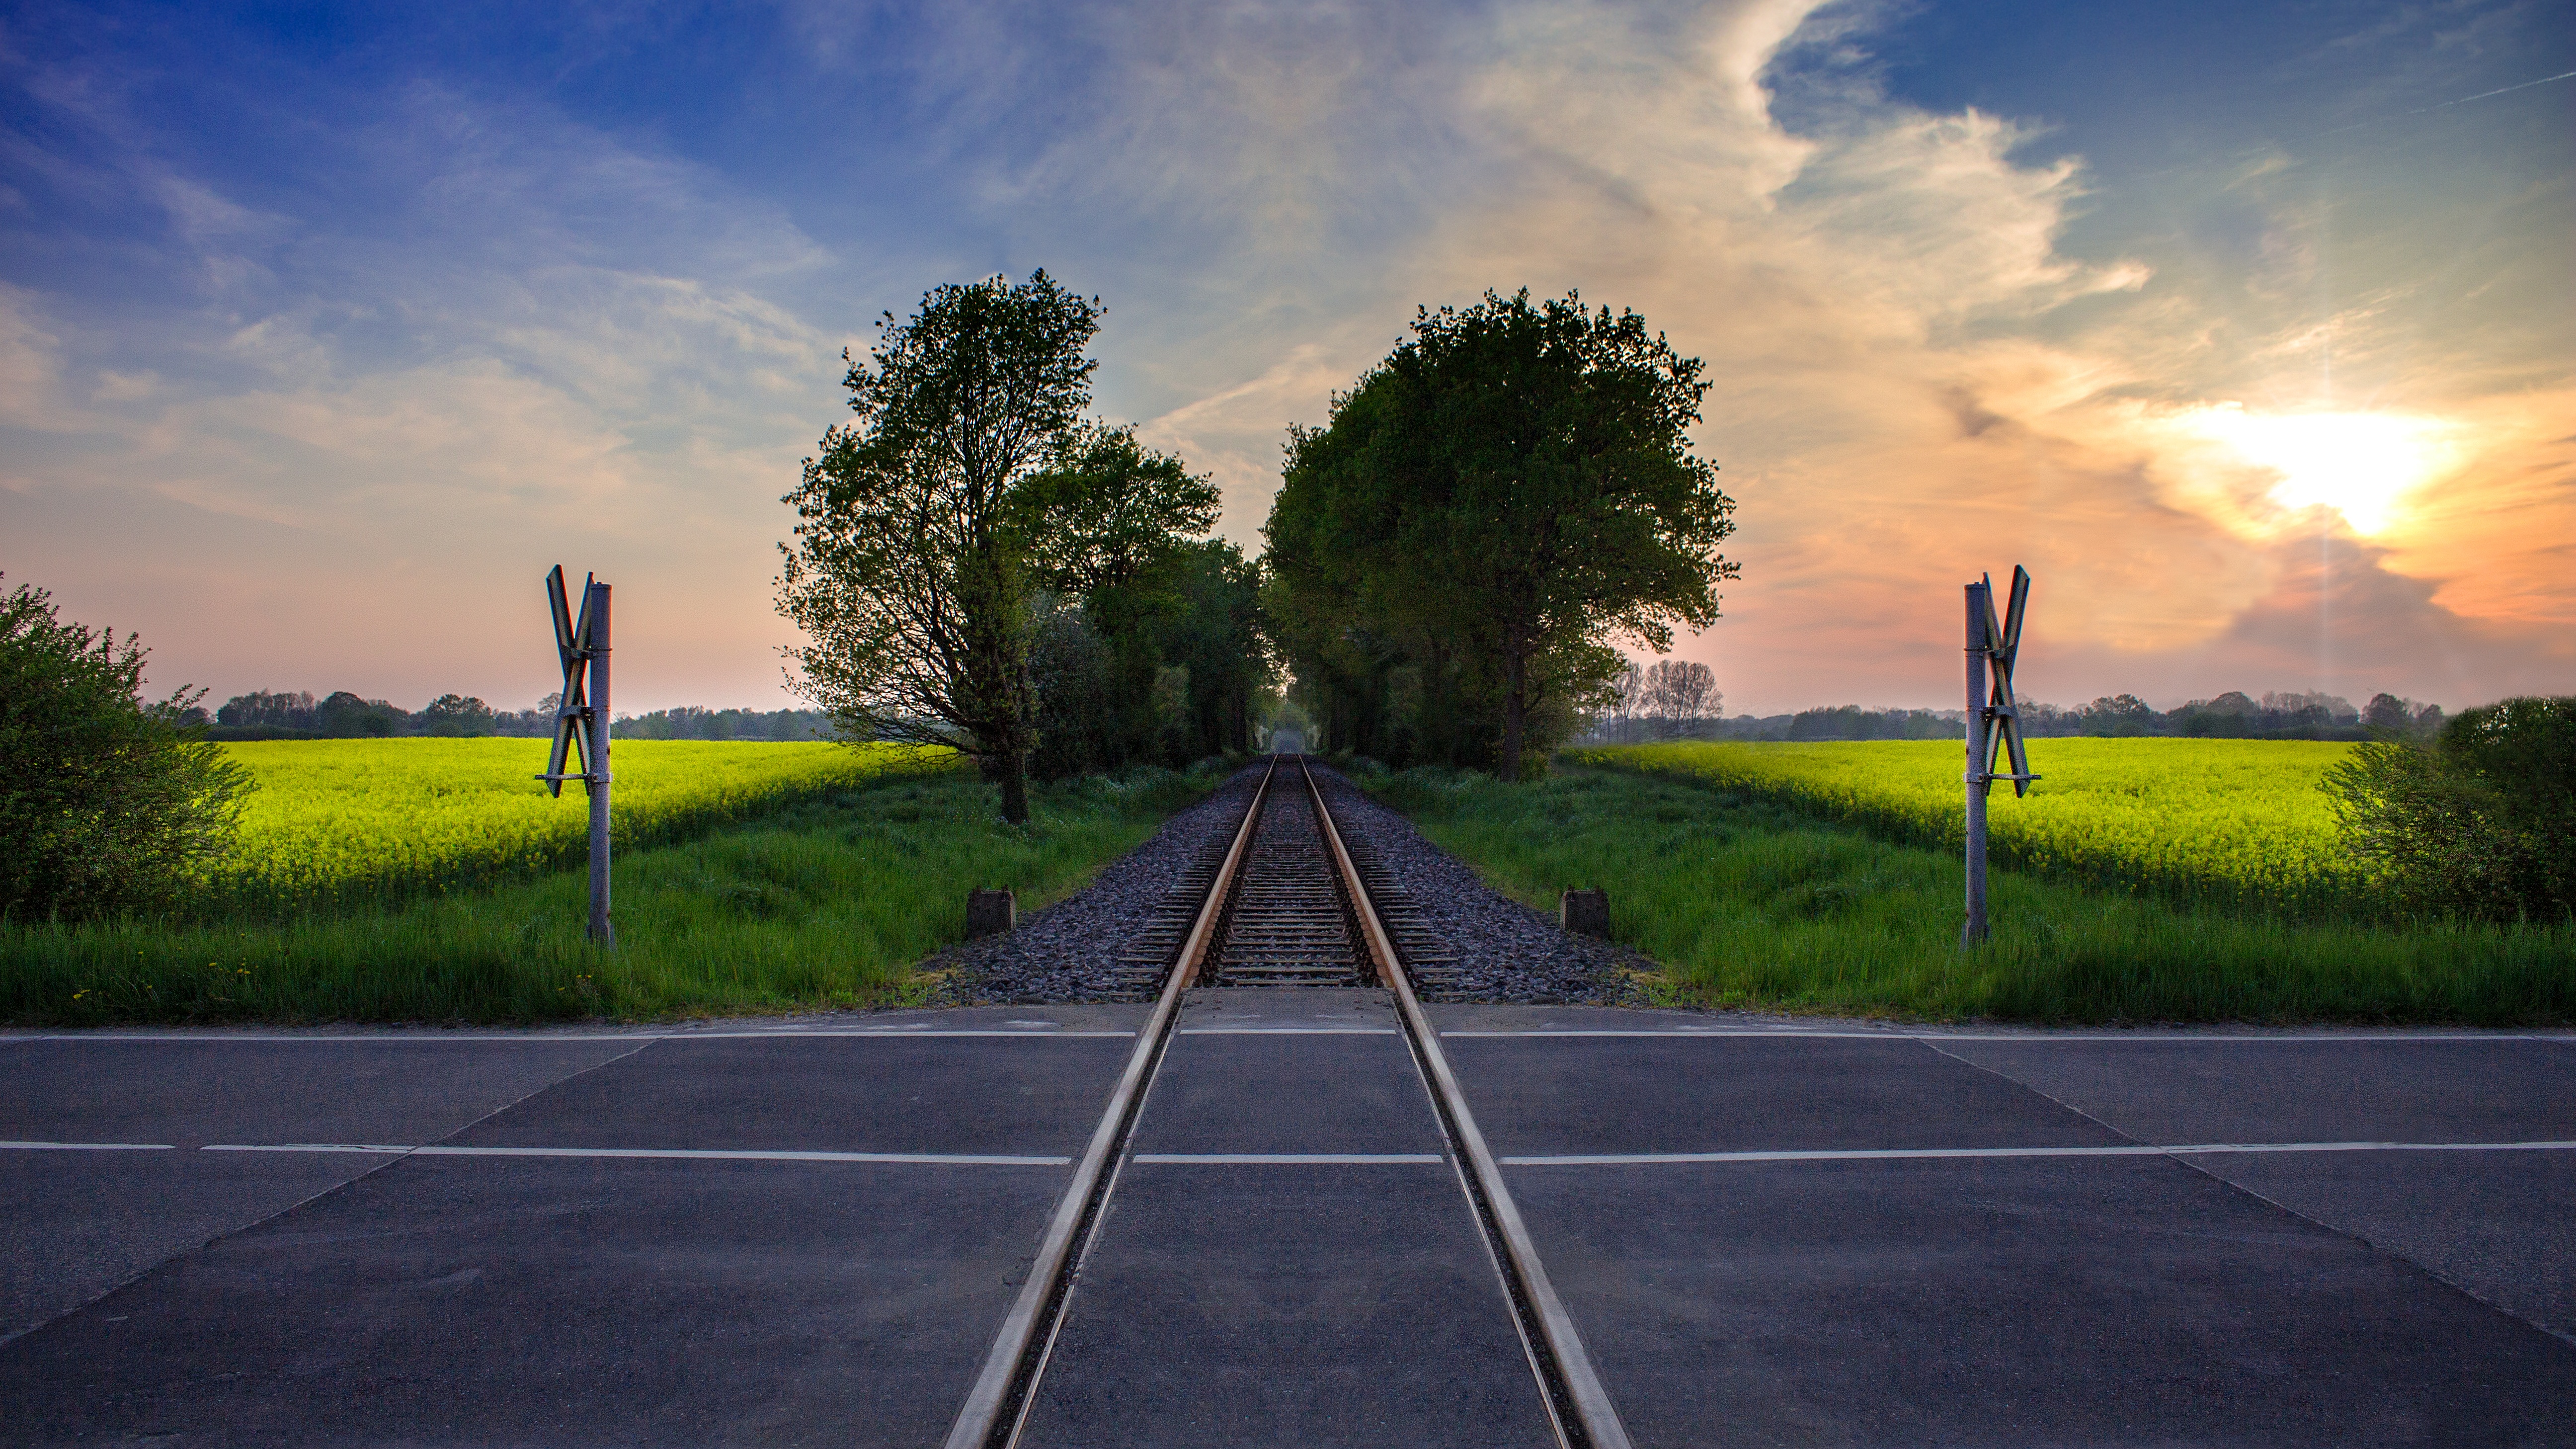
landscape, tree, nature, grass, horizon, blossom, light, cloud, plant, sky, track, railway, sunrise, sunset, road, traffic, field, sunlight, morning, bloom, highway, train, asphalt, summer, travel, dusk, transport, evening, spring, street light, street sign, yellow, lane, lighting, road sign, clouds, locomotive, infrastructure, shield, wanderlust, barrier, warning, fast, attention, seemed, gleise, northern germany, railway line, rural area, oilseed rape, traffic sign, field of rapeseeds, schleswig holstein, rapeseed oil, rare plant, level crossing, signal conditioning, felm, felmer level crossing, sport venue